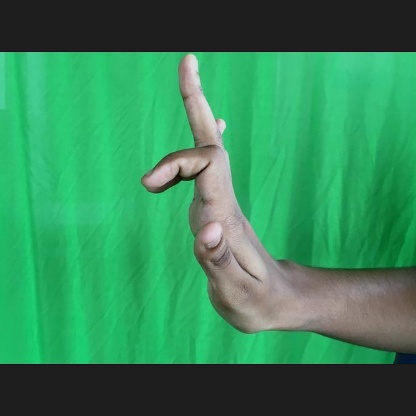
Mudra: Shukatundam